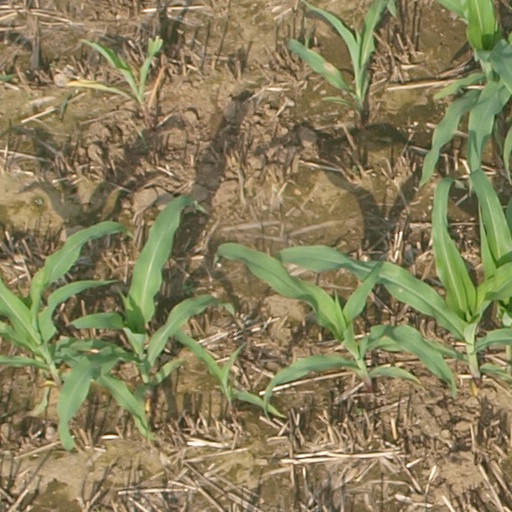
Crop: maize; corn